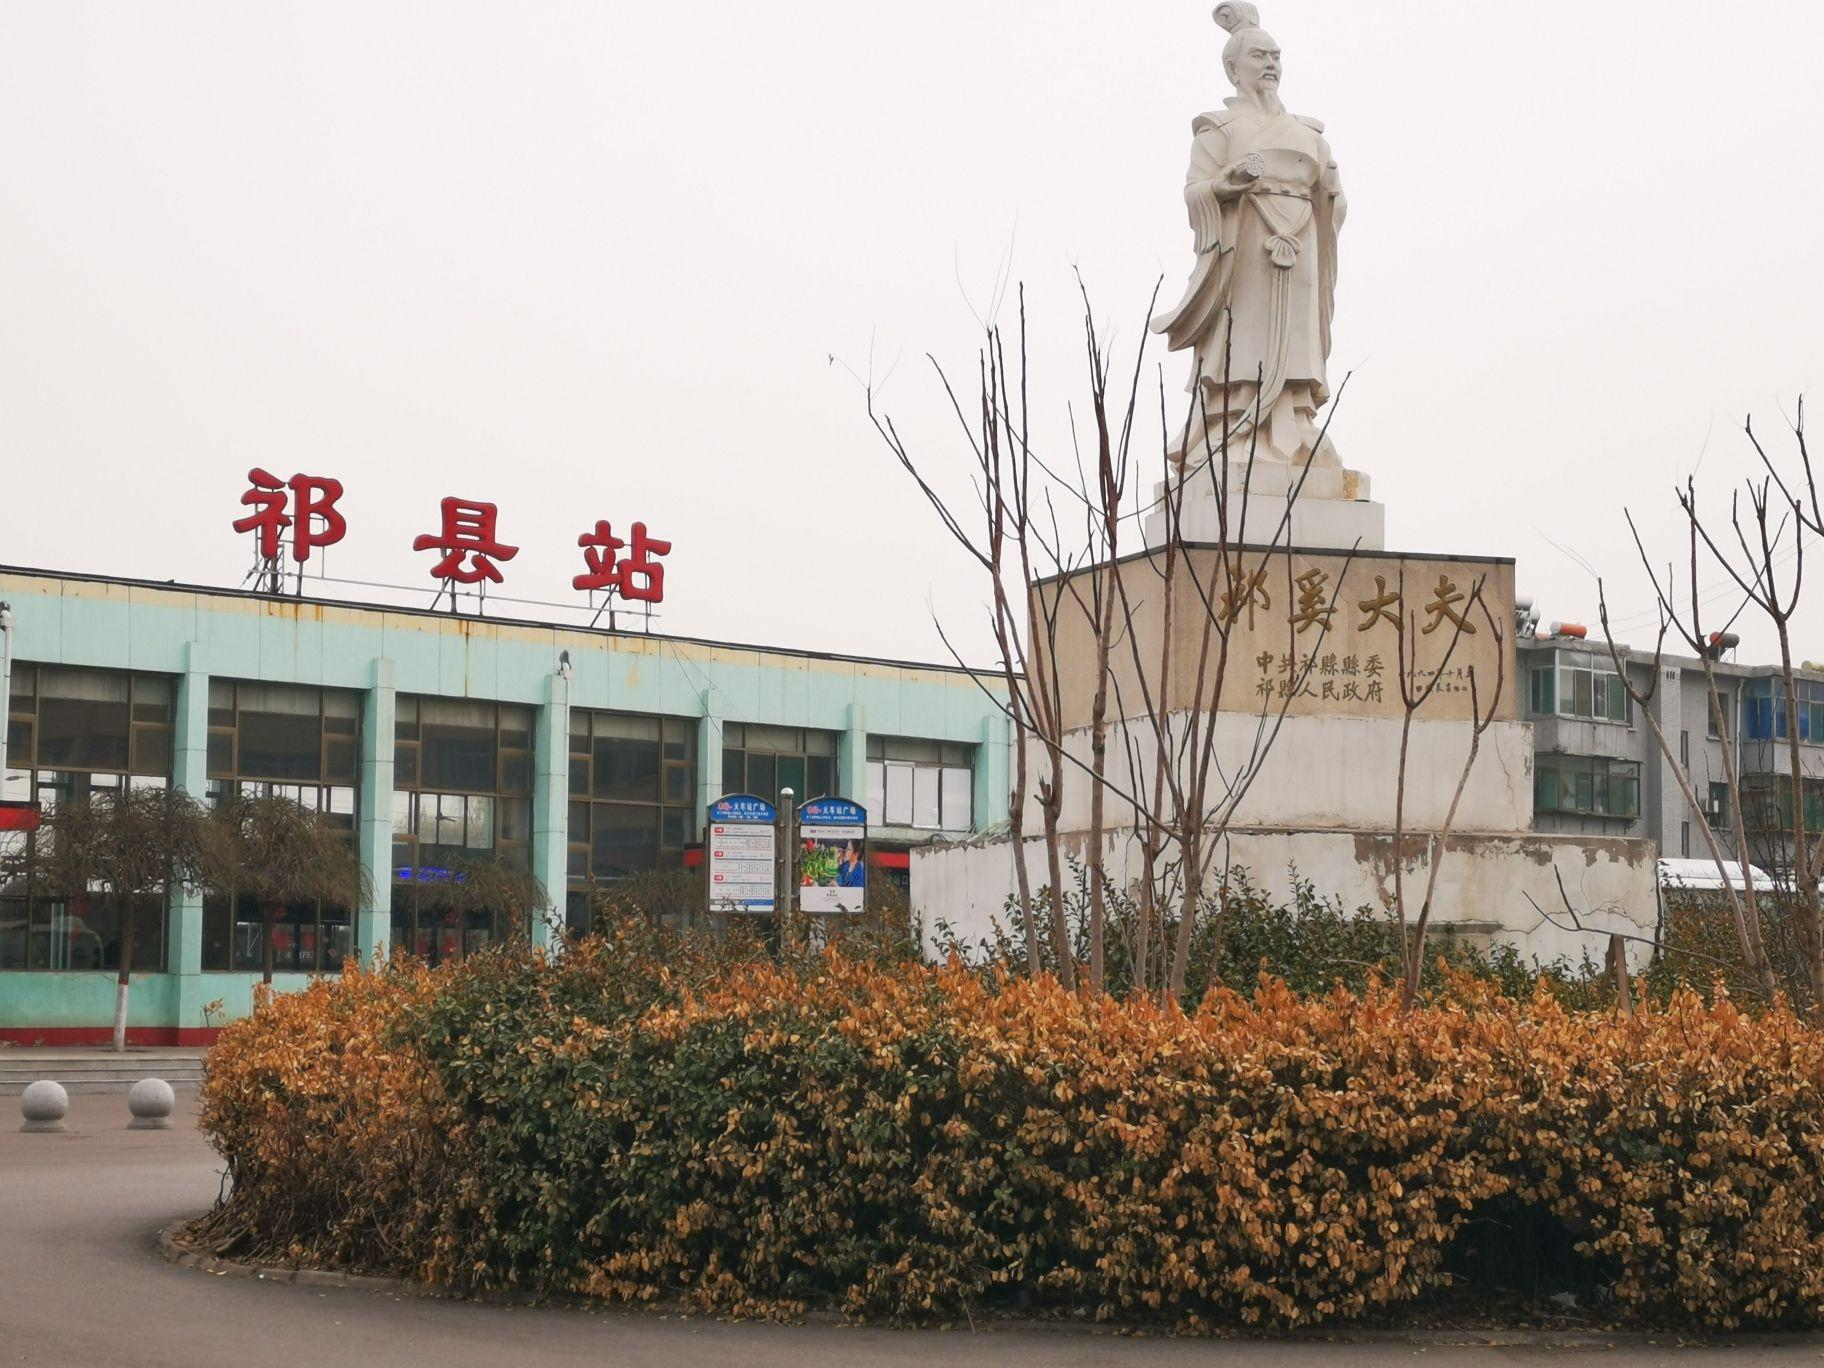
地标名称：祁县站
所在城市：晋中市·祁县